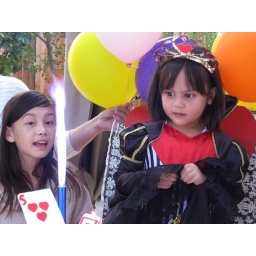
Allie had a really cool flaming candle on her birthday cake just like in the Alice in Wonderland cartoon.